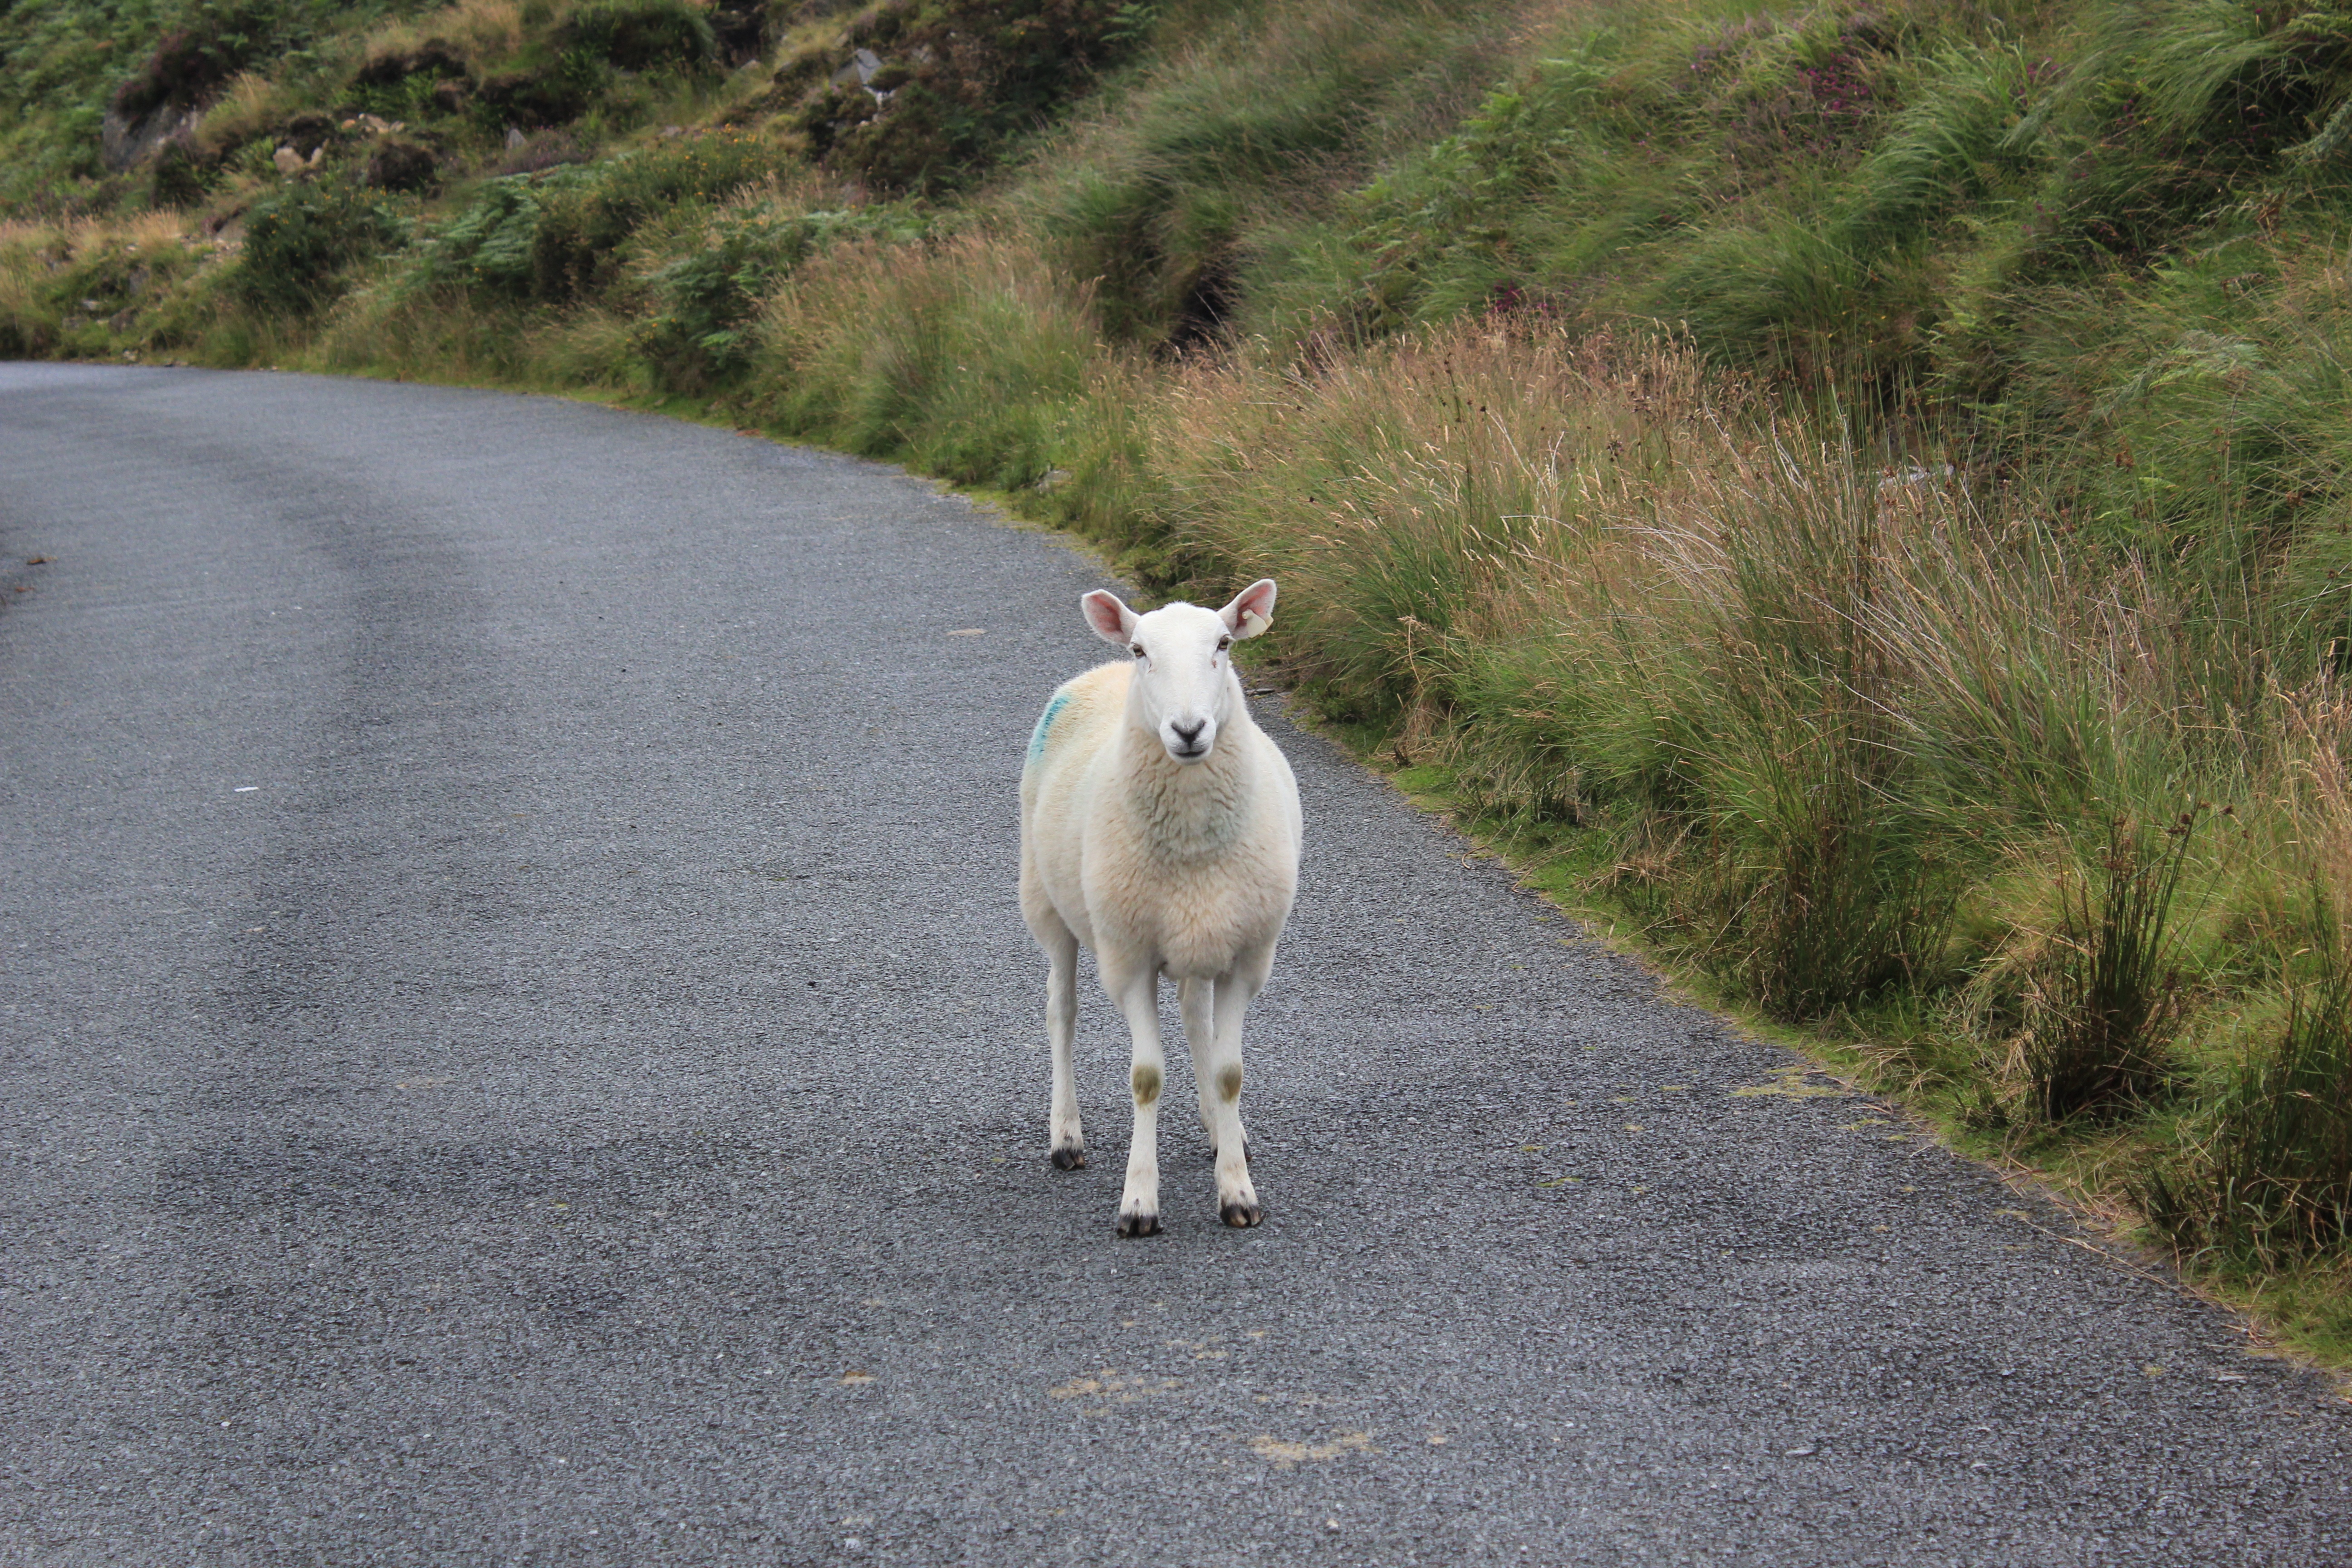
animal, goat, sheep, mammal, wool, goats, sheeps, ireland